Districts of Turkey

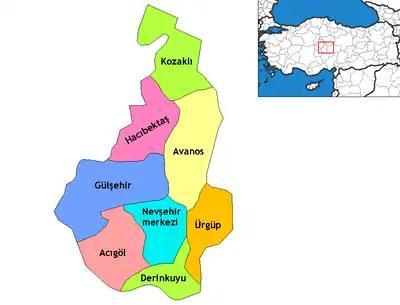
Districts of Nevşehir

The following population data is based on the 2024 census. The list is sorted from highest to lowest population. According to the results of the Local Elections of March 31, 2024, Mayors are listed with their parties.